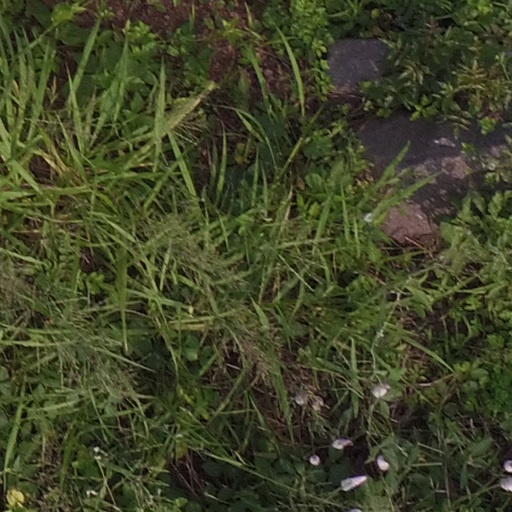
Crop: maize; corn